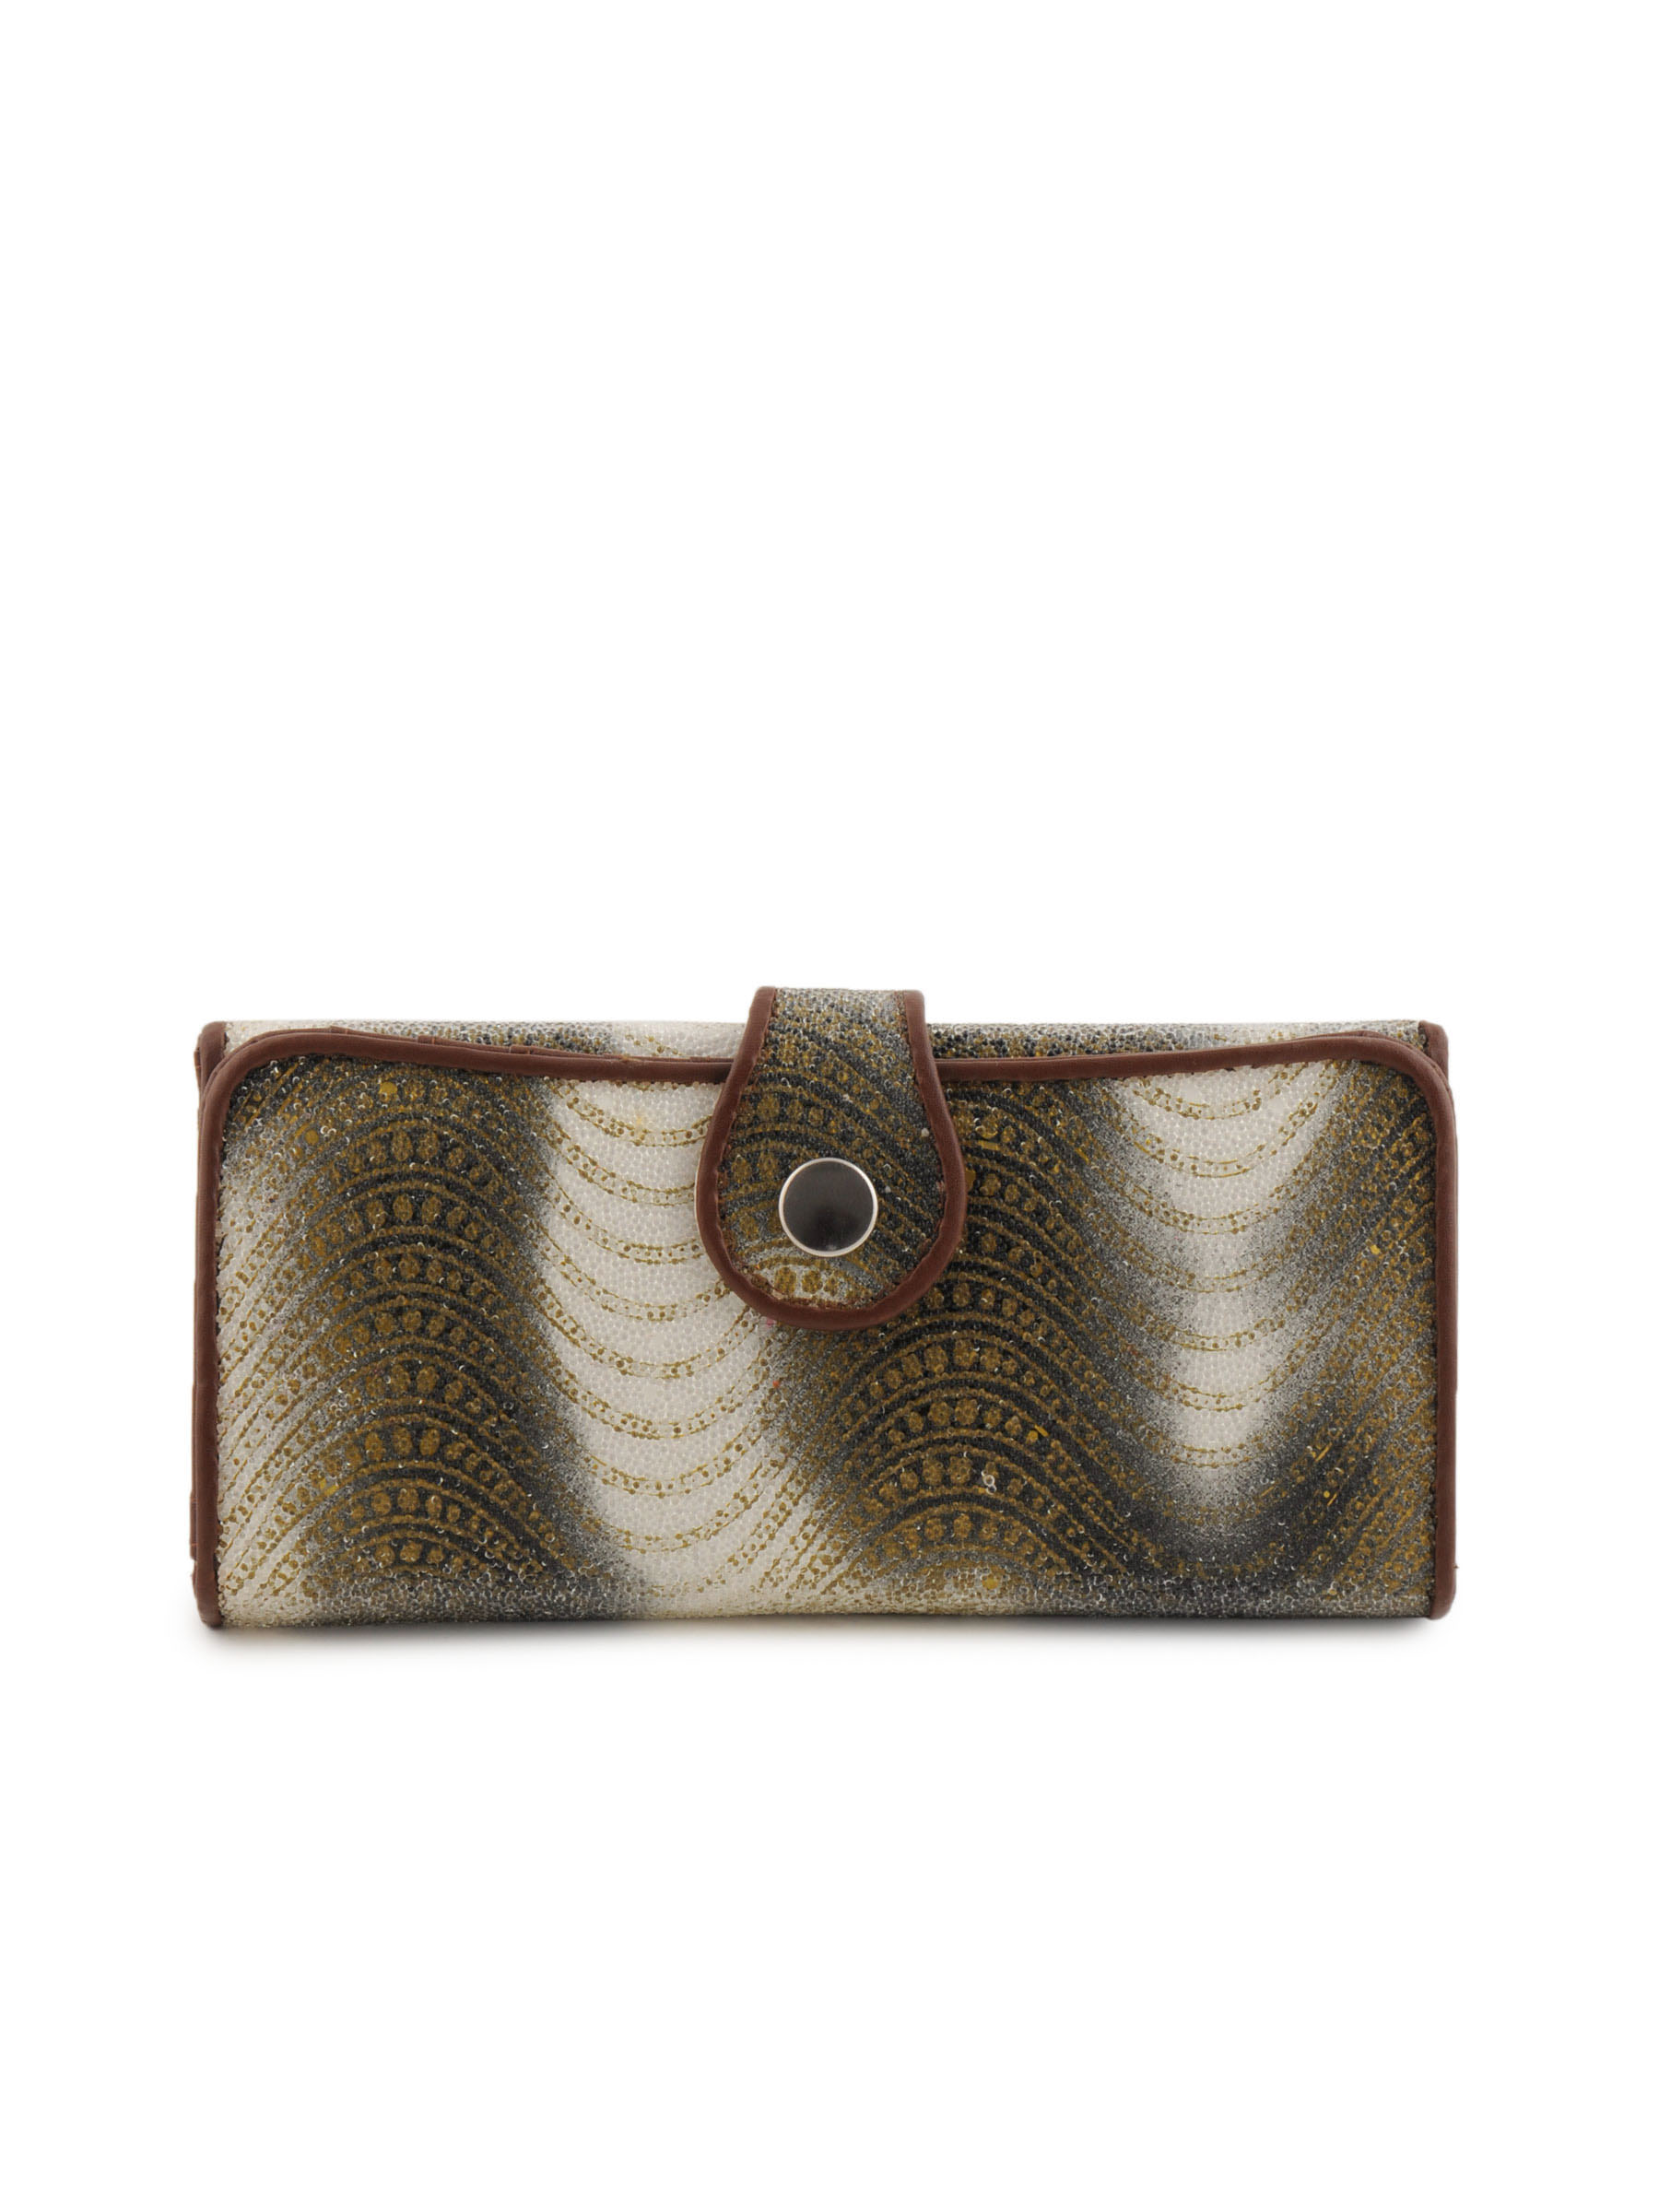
Lino Perros Women Sequin Gold Wallet
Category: Accessories / Wallets / Wallets
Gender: Women
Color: Gold
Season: Winter 2015
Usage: Casual